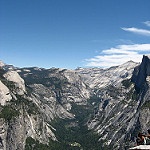
Label: glacier